Palazzo Corner della Regina

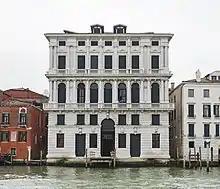
Grand Canal facade

Palazzo Corner della Regina, commonly known as Ca' Corner della Regina, is a Baroque-style palace in the Sestiere Santa Croce of the city of Venice, Italy. In the English language, the title conforms with Palace of the Queen from the "Corner (or Cornaro) Family"; it is so named because Caterina Cornaro, who became Queen of Cyprus by marriage, was born to this family and at this site in 1454. The palace is located on the Grand Canal, near Ca' Pesaro, and between Ca' Favretto and Palazzo Correggio. The opposite structure is Palazzo Contarini Pisani.